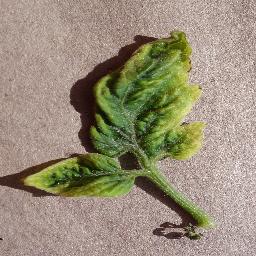
Label: Tomato___Tomato_Yellow_Leaf_Curl_Virus